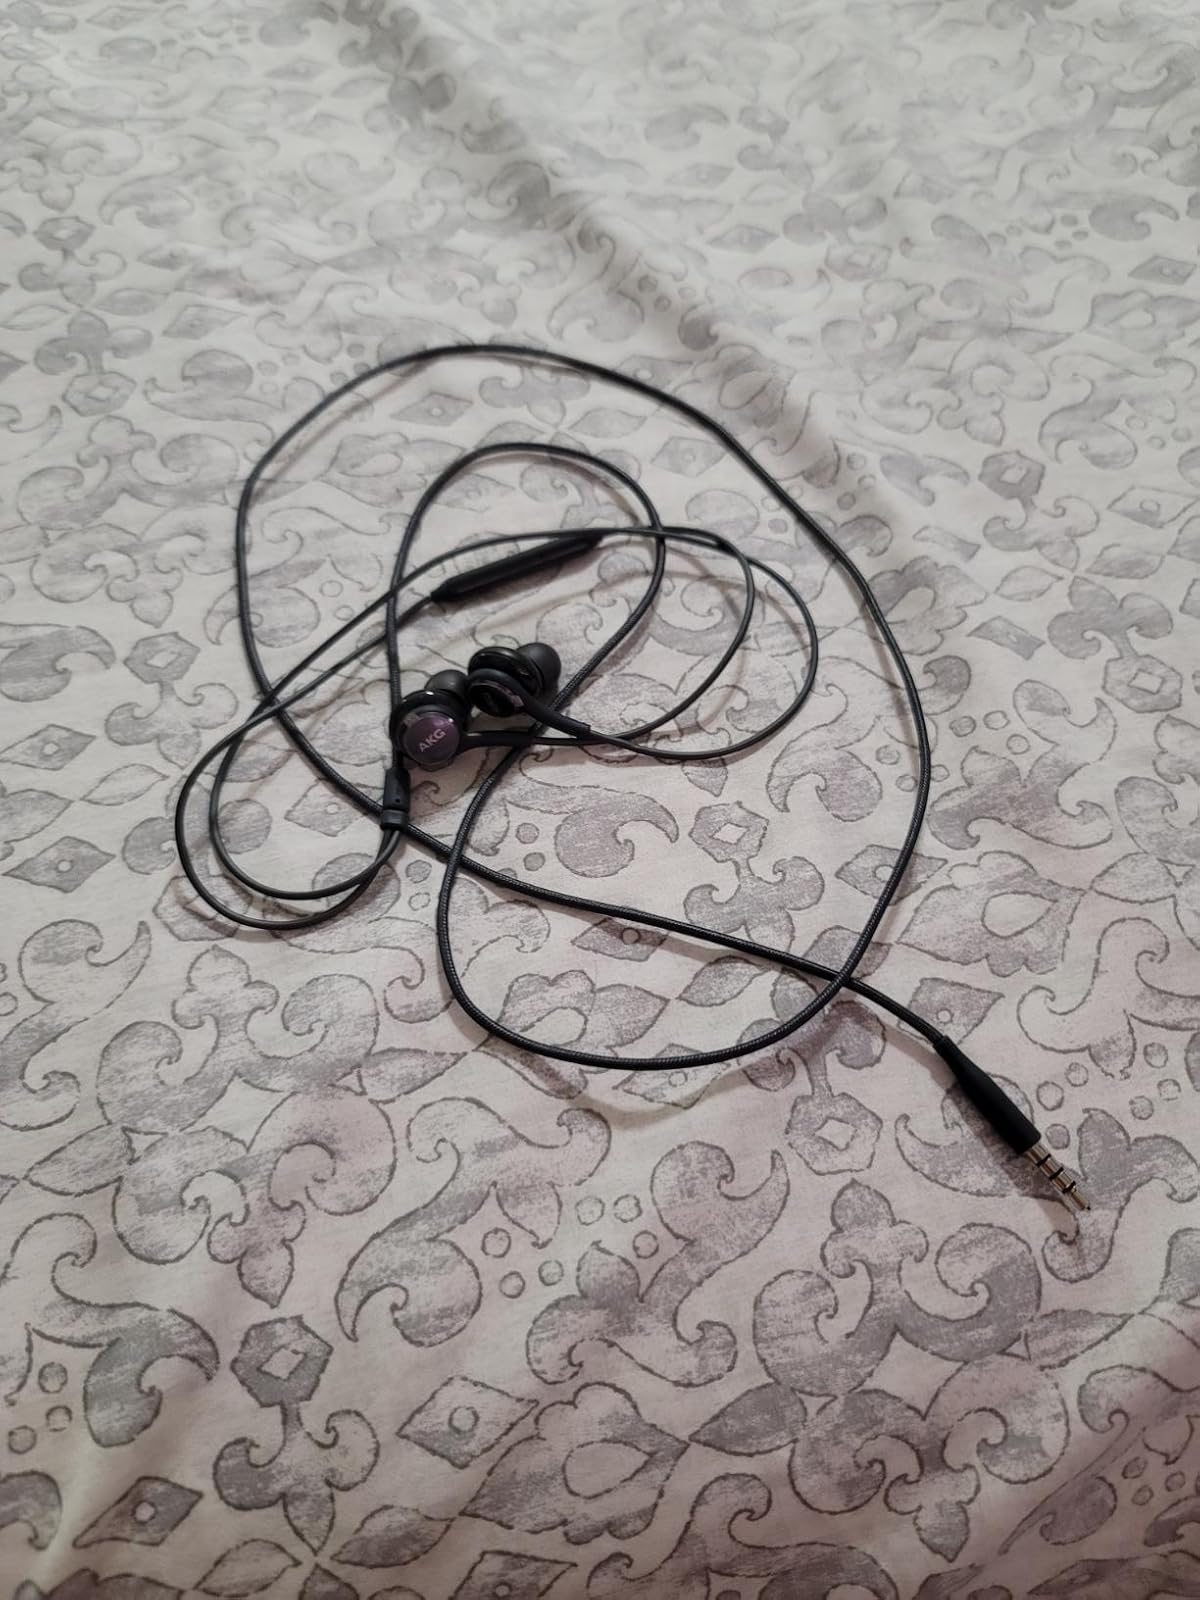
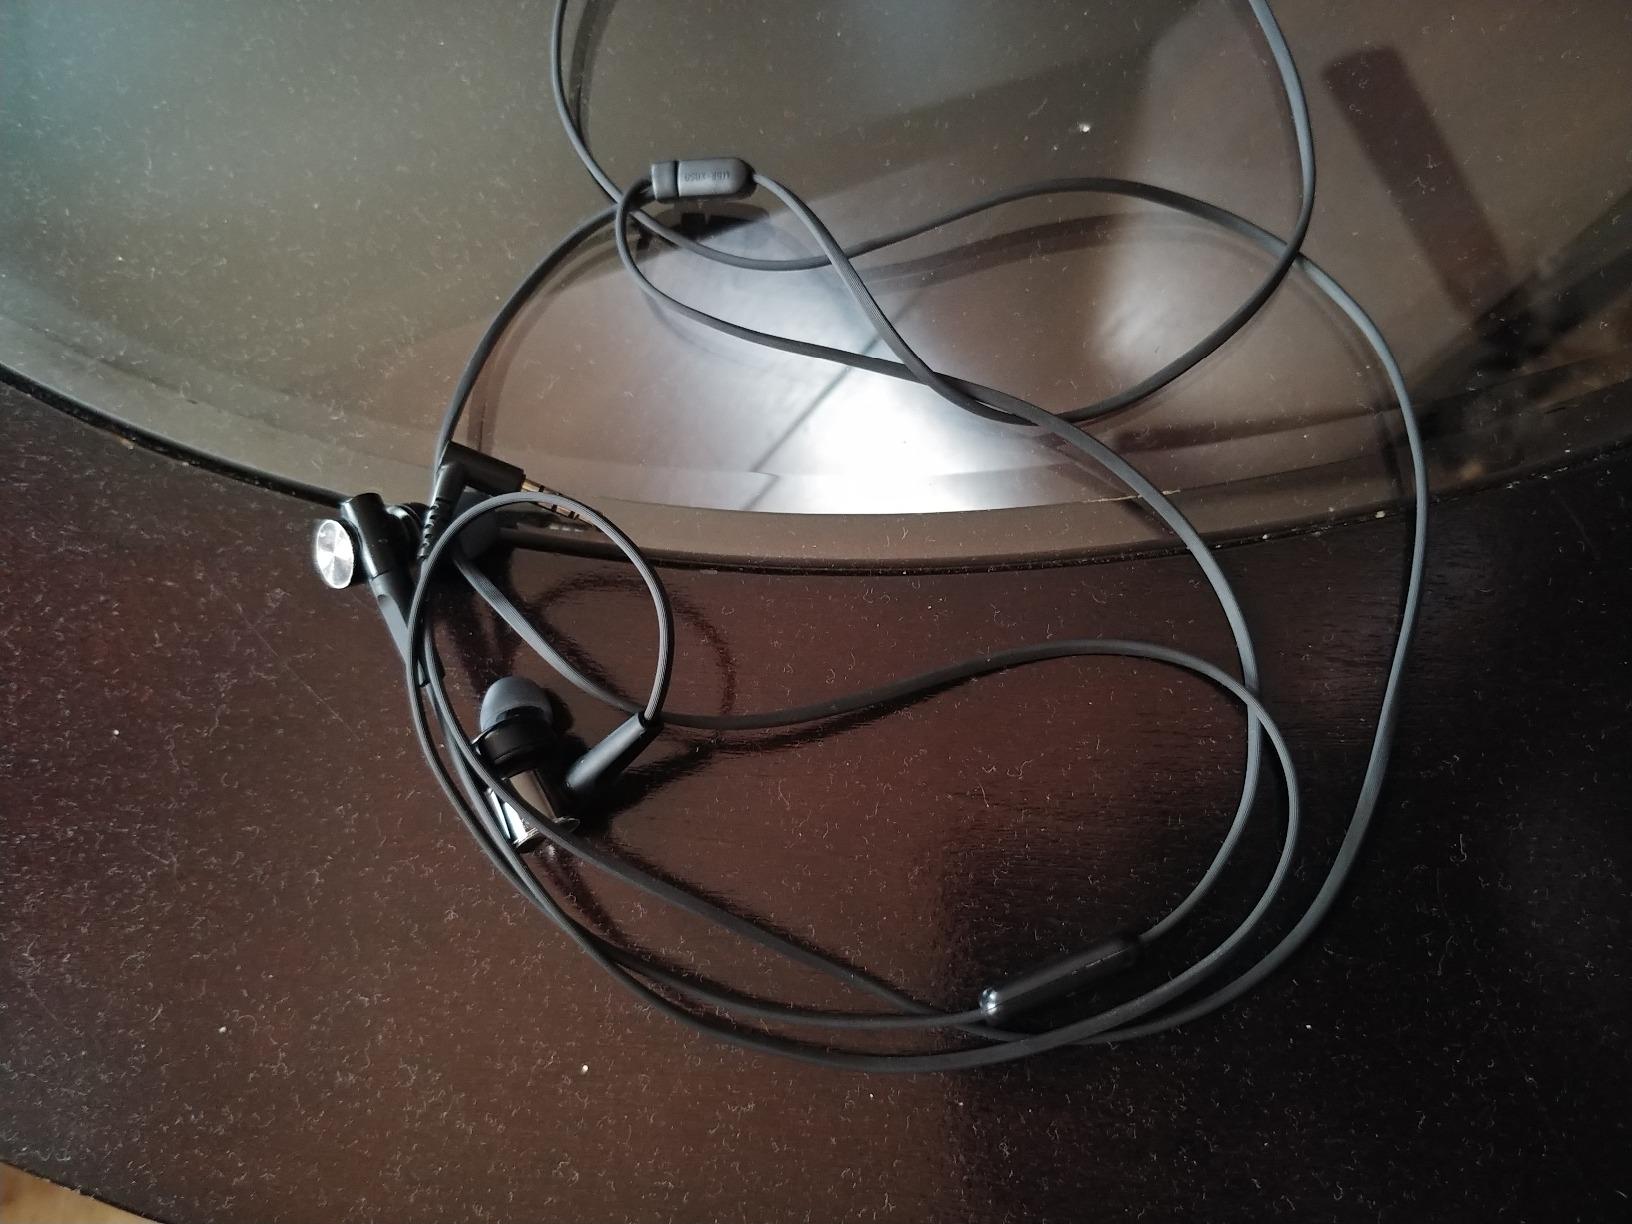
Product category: headphones
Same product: no